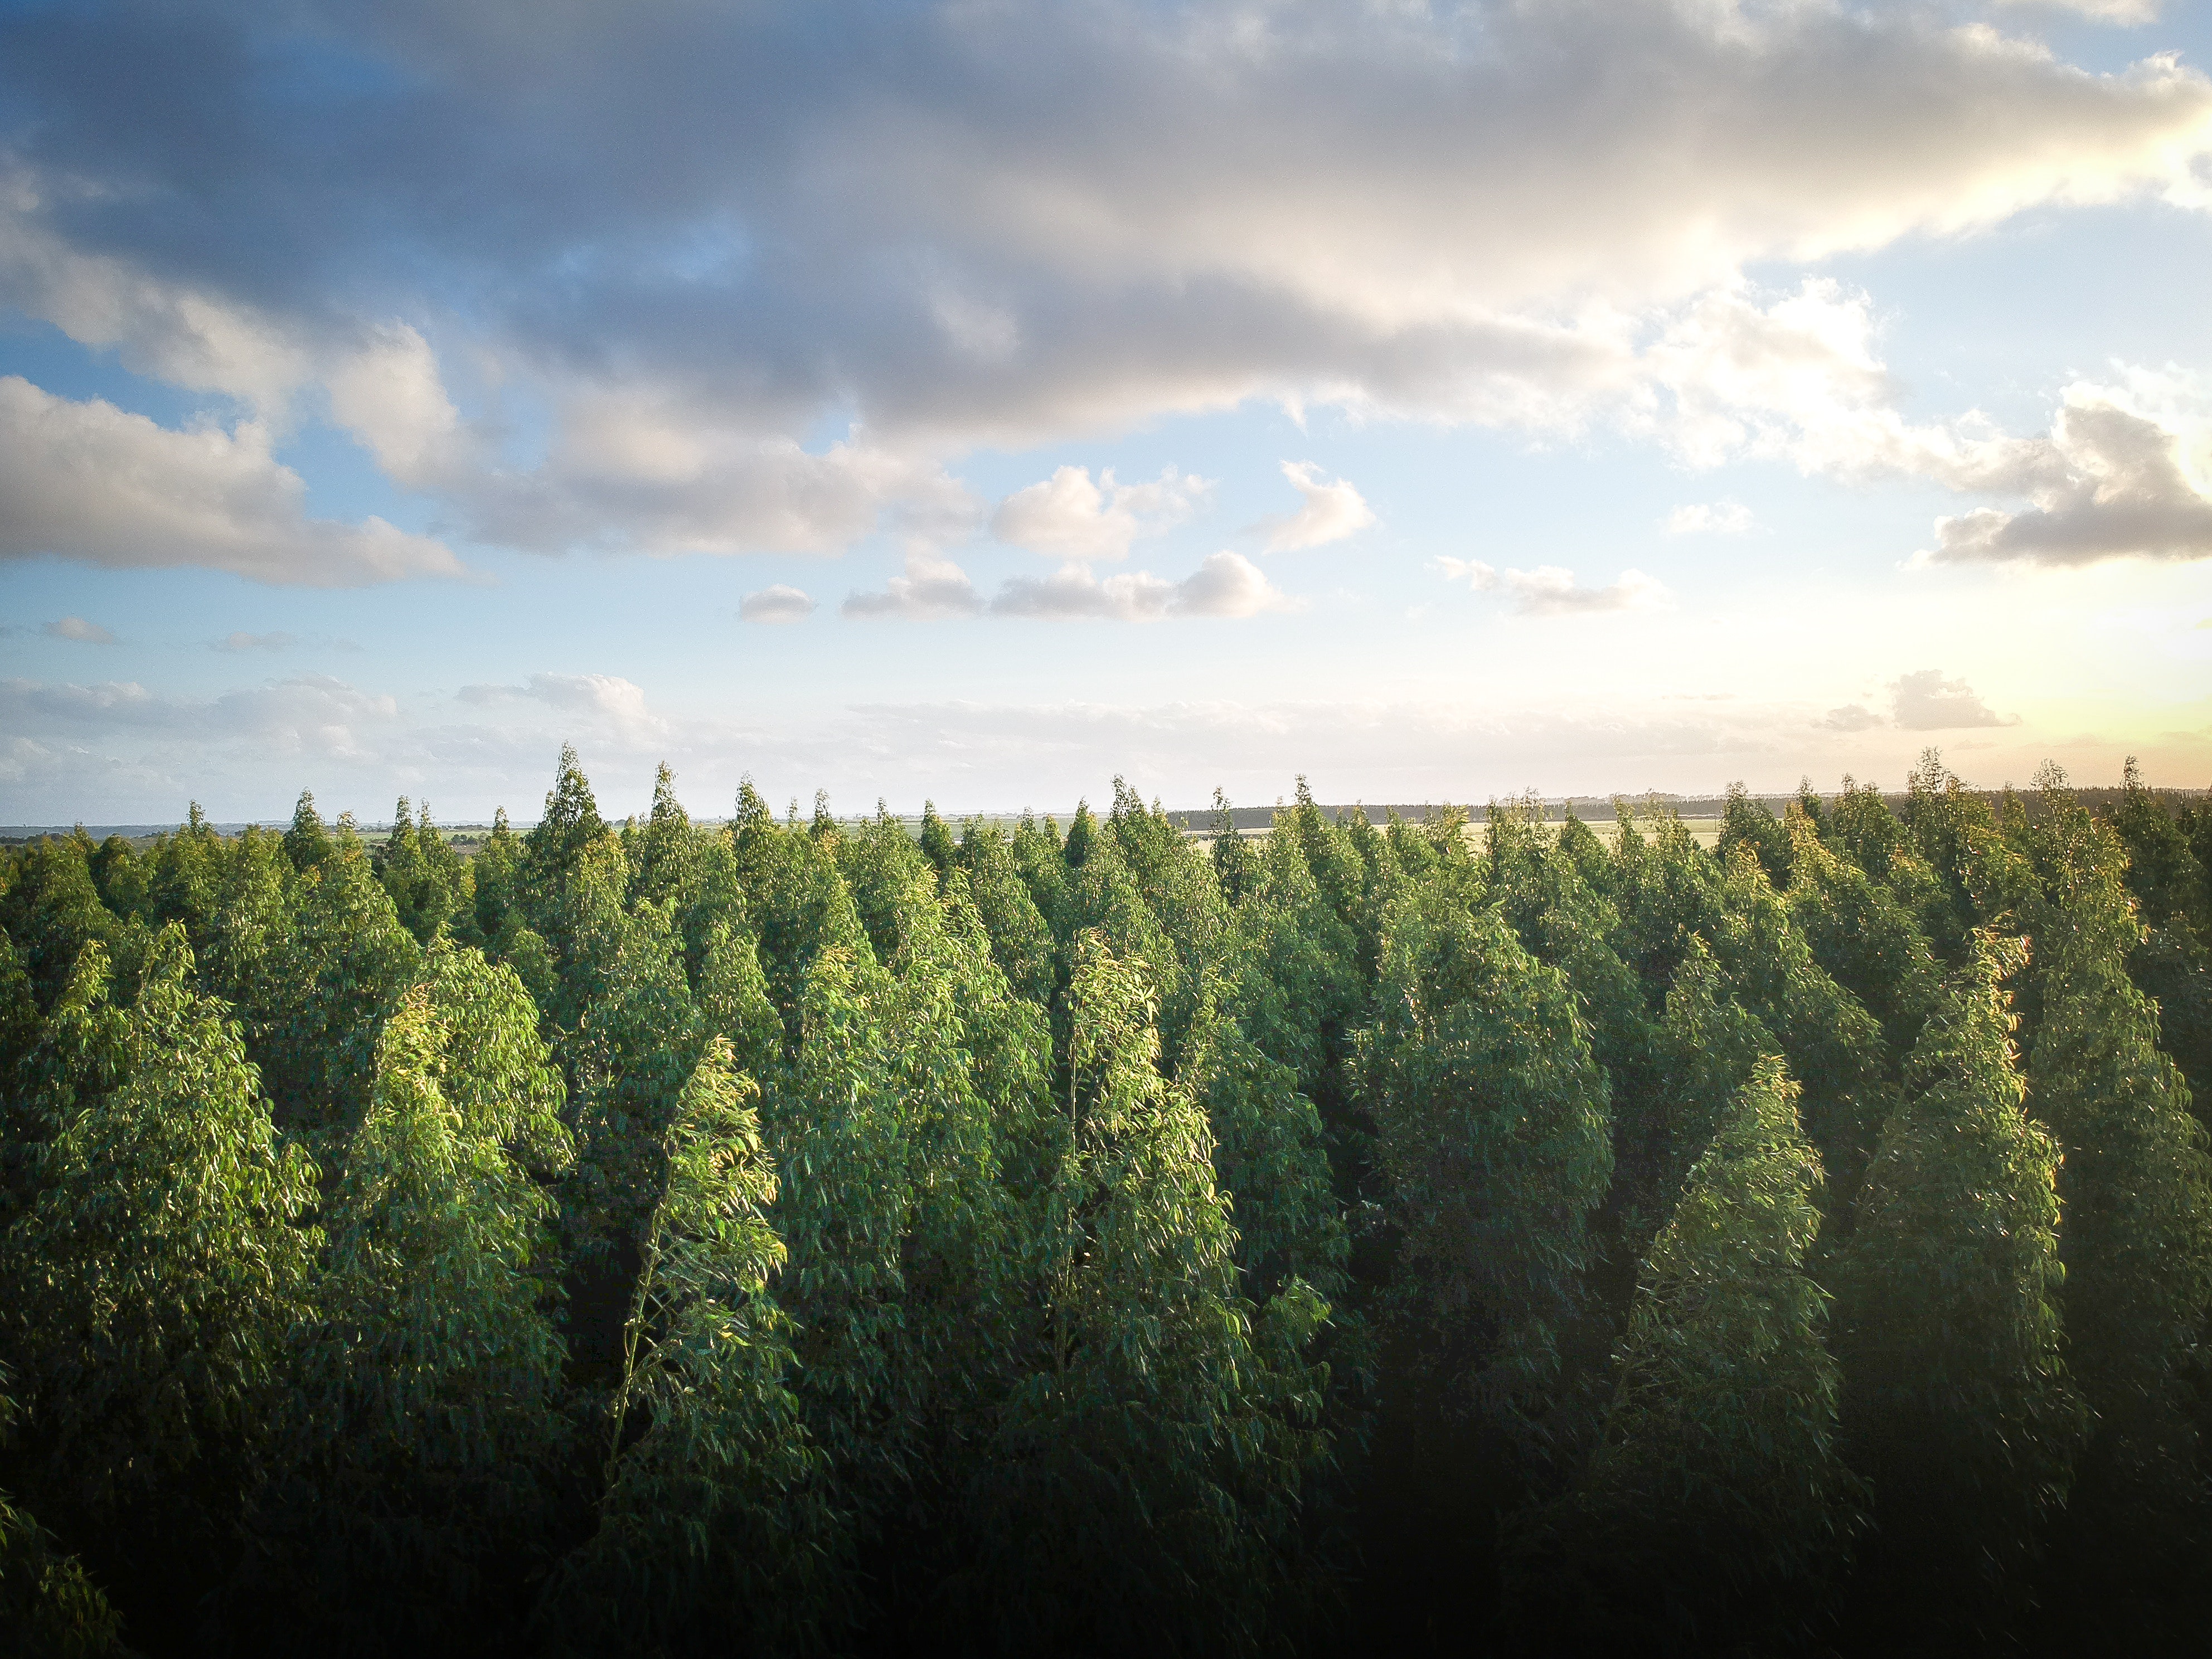
sky, nature, tree, green, natural landscape, vegetation, cloud, natural environment, biome, atmospheric phenomenon, leaf, forest, nature reserve, wilderness, plant, woody plant, morning, sunlight, grass, evergreen, conifer, spring, horizon, landscape, rural area, spruce, photography, temperate coniferous forest, field, tropical and subtropical coniferous forests, pine family, cypress family, meteorological phenomenon, shrub, hill, fir, plain, land lot, pine, shrubland, meadow, thuya, temperate broadleaf and mixed forest, plantation, American larch, larch, spruce fir forest, grassland